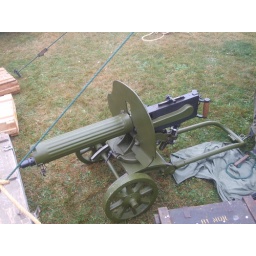
Soviet style water cooled machine gun, on display in the &amp;quot;Bunker Basin&amp;quot;.